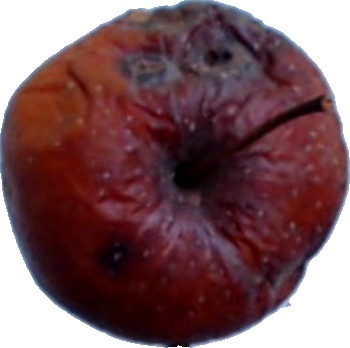
Label: apple_rotten_1